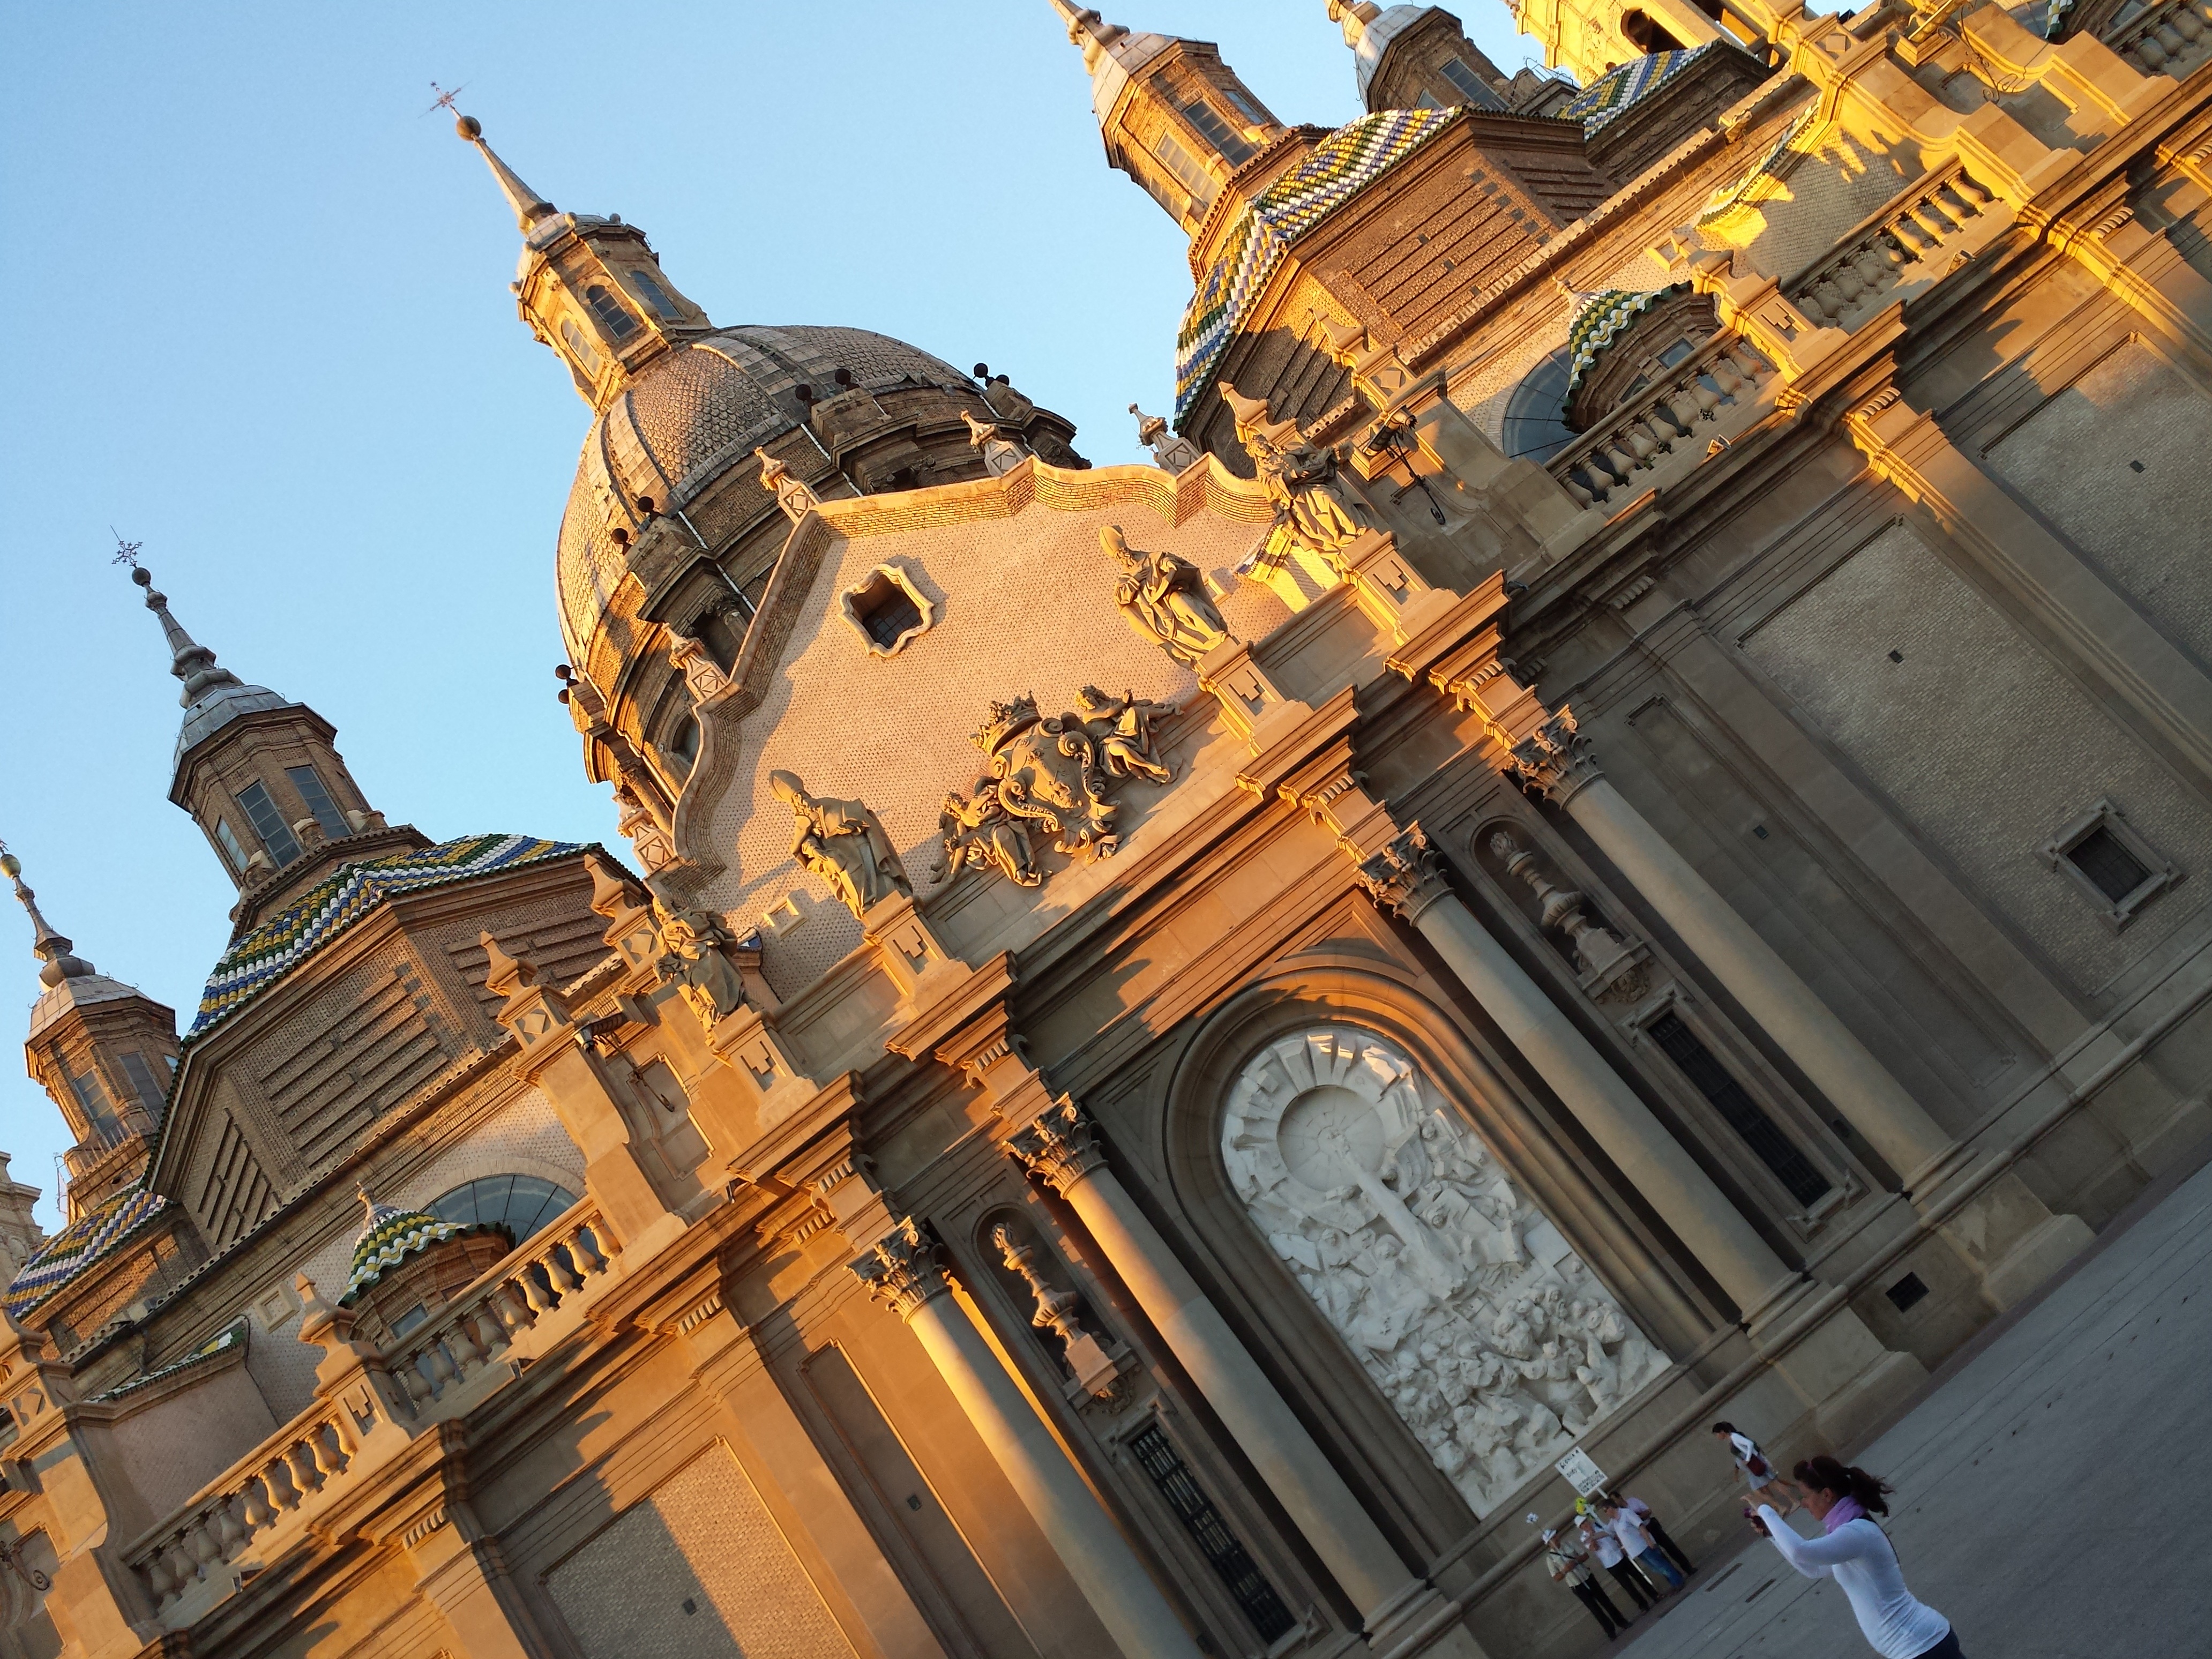
building, skyscraper, summer, landmark, cathedral, spain, zaragoza, basilica, screenshot